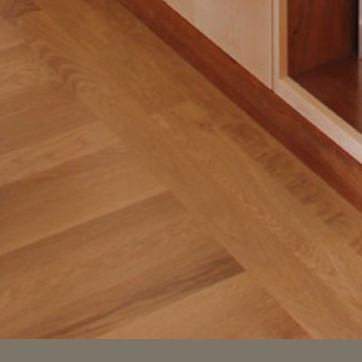
Material: wood